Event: Nepal Earthquake
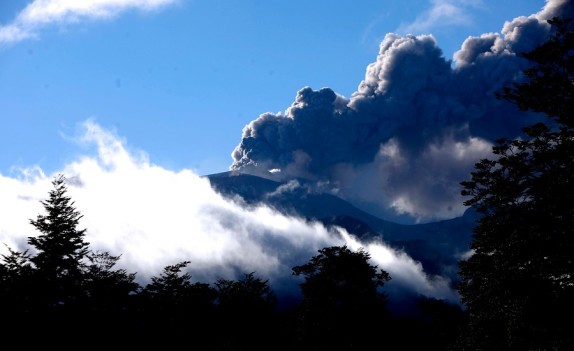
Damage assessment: no_damage